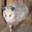
Label: possum